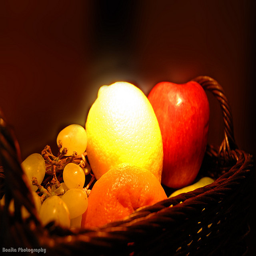
grapes, lemon, and an apple in a wicker basket
A basket of fruit displays a lemon, grapes, apple and an orange.
a basket with fruits and a lemon inside of it
An assortment of fruits are sitting in a basket.
A basket of apples, oranges and grapes on the table